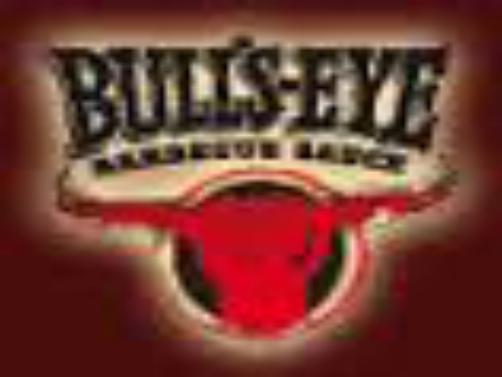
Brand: Bulls-Eye Barbecue
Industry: Food